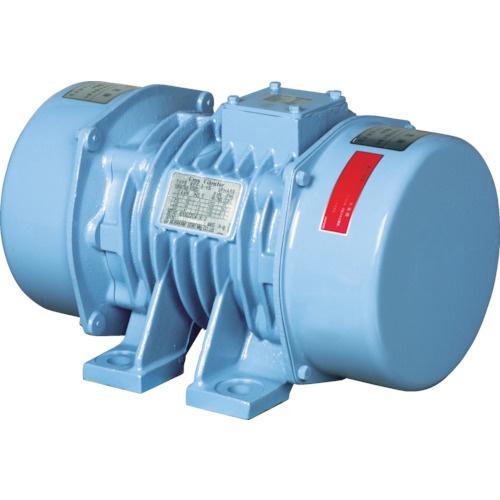
ユーラス　ユーラスバイブレータ　ＫＥＥ−１．５−４Ｂ　２００Ｖ　KEE-1.5-4B 200V　1 台
カタログ品番：KEE-1.5-4B 200V 特長：●高性能振動発生装置です。●耐久性があり、長寿命でメンテナンスが容易です。●全天候タイプです。●豊富な機種から選択が可能です。●多彩なオプションを準備しています。 用途：●振動フィーダ（輸送機）や振動ふるい機（スクリーン）に。 仕様：●電源(V)：三相200●出力(W)：65●電流(A)50Hz200V：0.68●電流(A)60Hz200V：0.57●電流(A)60Hz220V：0.62●最大遠心力(kN)：1.5●幅(mm)：255●奥行(mm)：145●高さ(mm)：150●モーター：4極三相誘導モーター●保護等級：IP66●ベアリング：無給油●取付ボルト(mm)：8●消費電力(kW/h)：0.159/0.135/0.146●一台から異電圧に別作対応(要見積) 注意：●一台から異電圧に別作対応(要見積)
Brand: ユーラステクノ（株）
Category: Sporting Goods > Fitness & General Exercise Equipment > Vibration Exercise Machines > Pivotal Vibration Exercise Machines